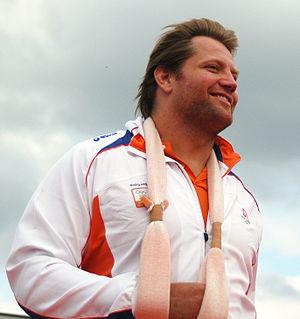
Dennis van der Geest, né le 27 juin 1975 à Haarlem, est un judoka néerlandais. Son frère Elco est aussi judoka.